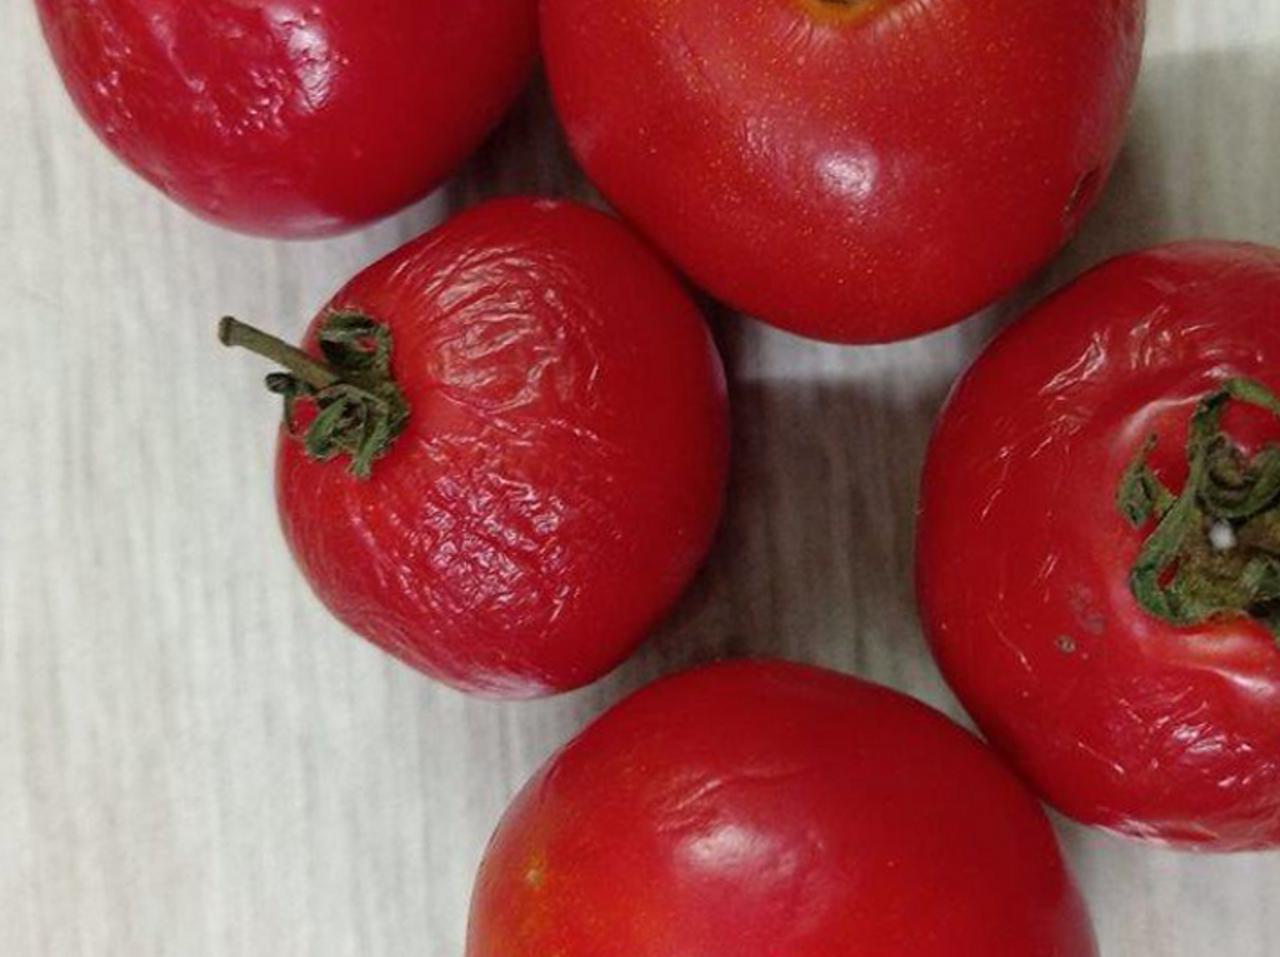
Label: Rotten